Paolo Veneziano

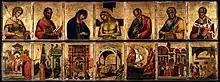
Surviving Panels from the "Pala Feriale" or “weekday altarpiece”, for the famous metalwork and enamel Pala d'Oro of the St Mark's Basilica, 1345

Paolo Veneziano, also Veneziano Paolo or Paolo da Venezia (active by 1333, died after 1358) was a 14th-century painter from Venice, the "founder of the Venetian School" of painting, probably active between about 1321 and 1362. He has been called 'the most important Venetian painter of the 14th century'. His many signed and dated works, some in collaboration with his sons, range between 1333 and 1358. He was regarded as the official painter of the Venetian Republic.